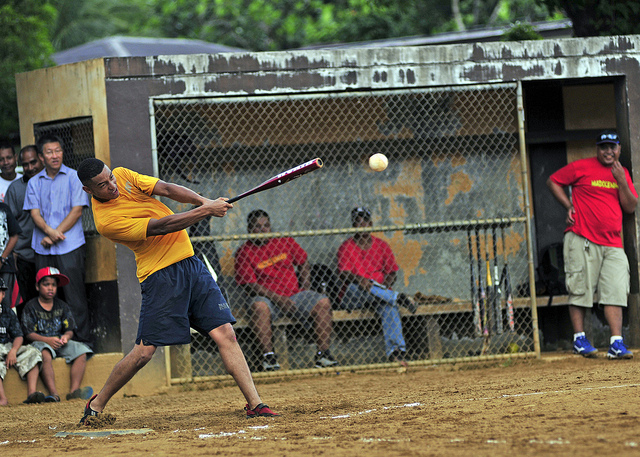
một người đàn ông đang chơi bóng chày ở trên sân